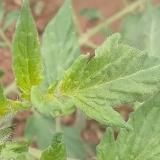
Crop: Tomato
Condition: healthy-leaf